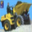
Label: truck